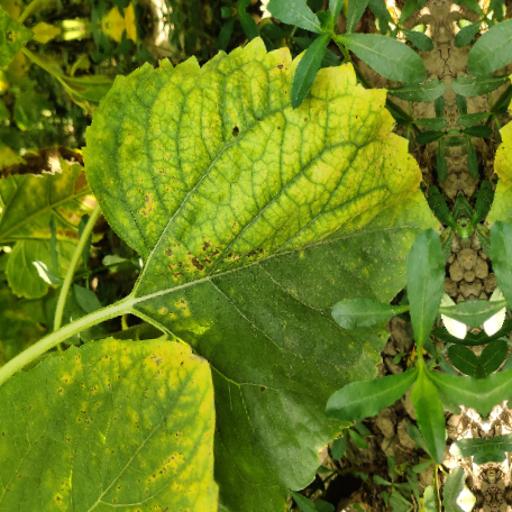
Label: Downy_mildew